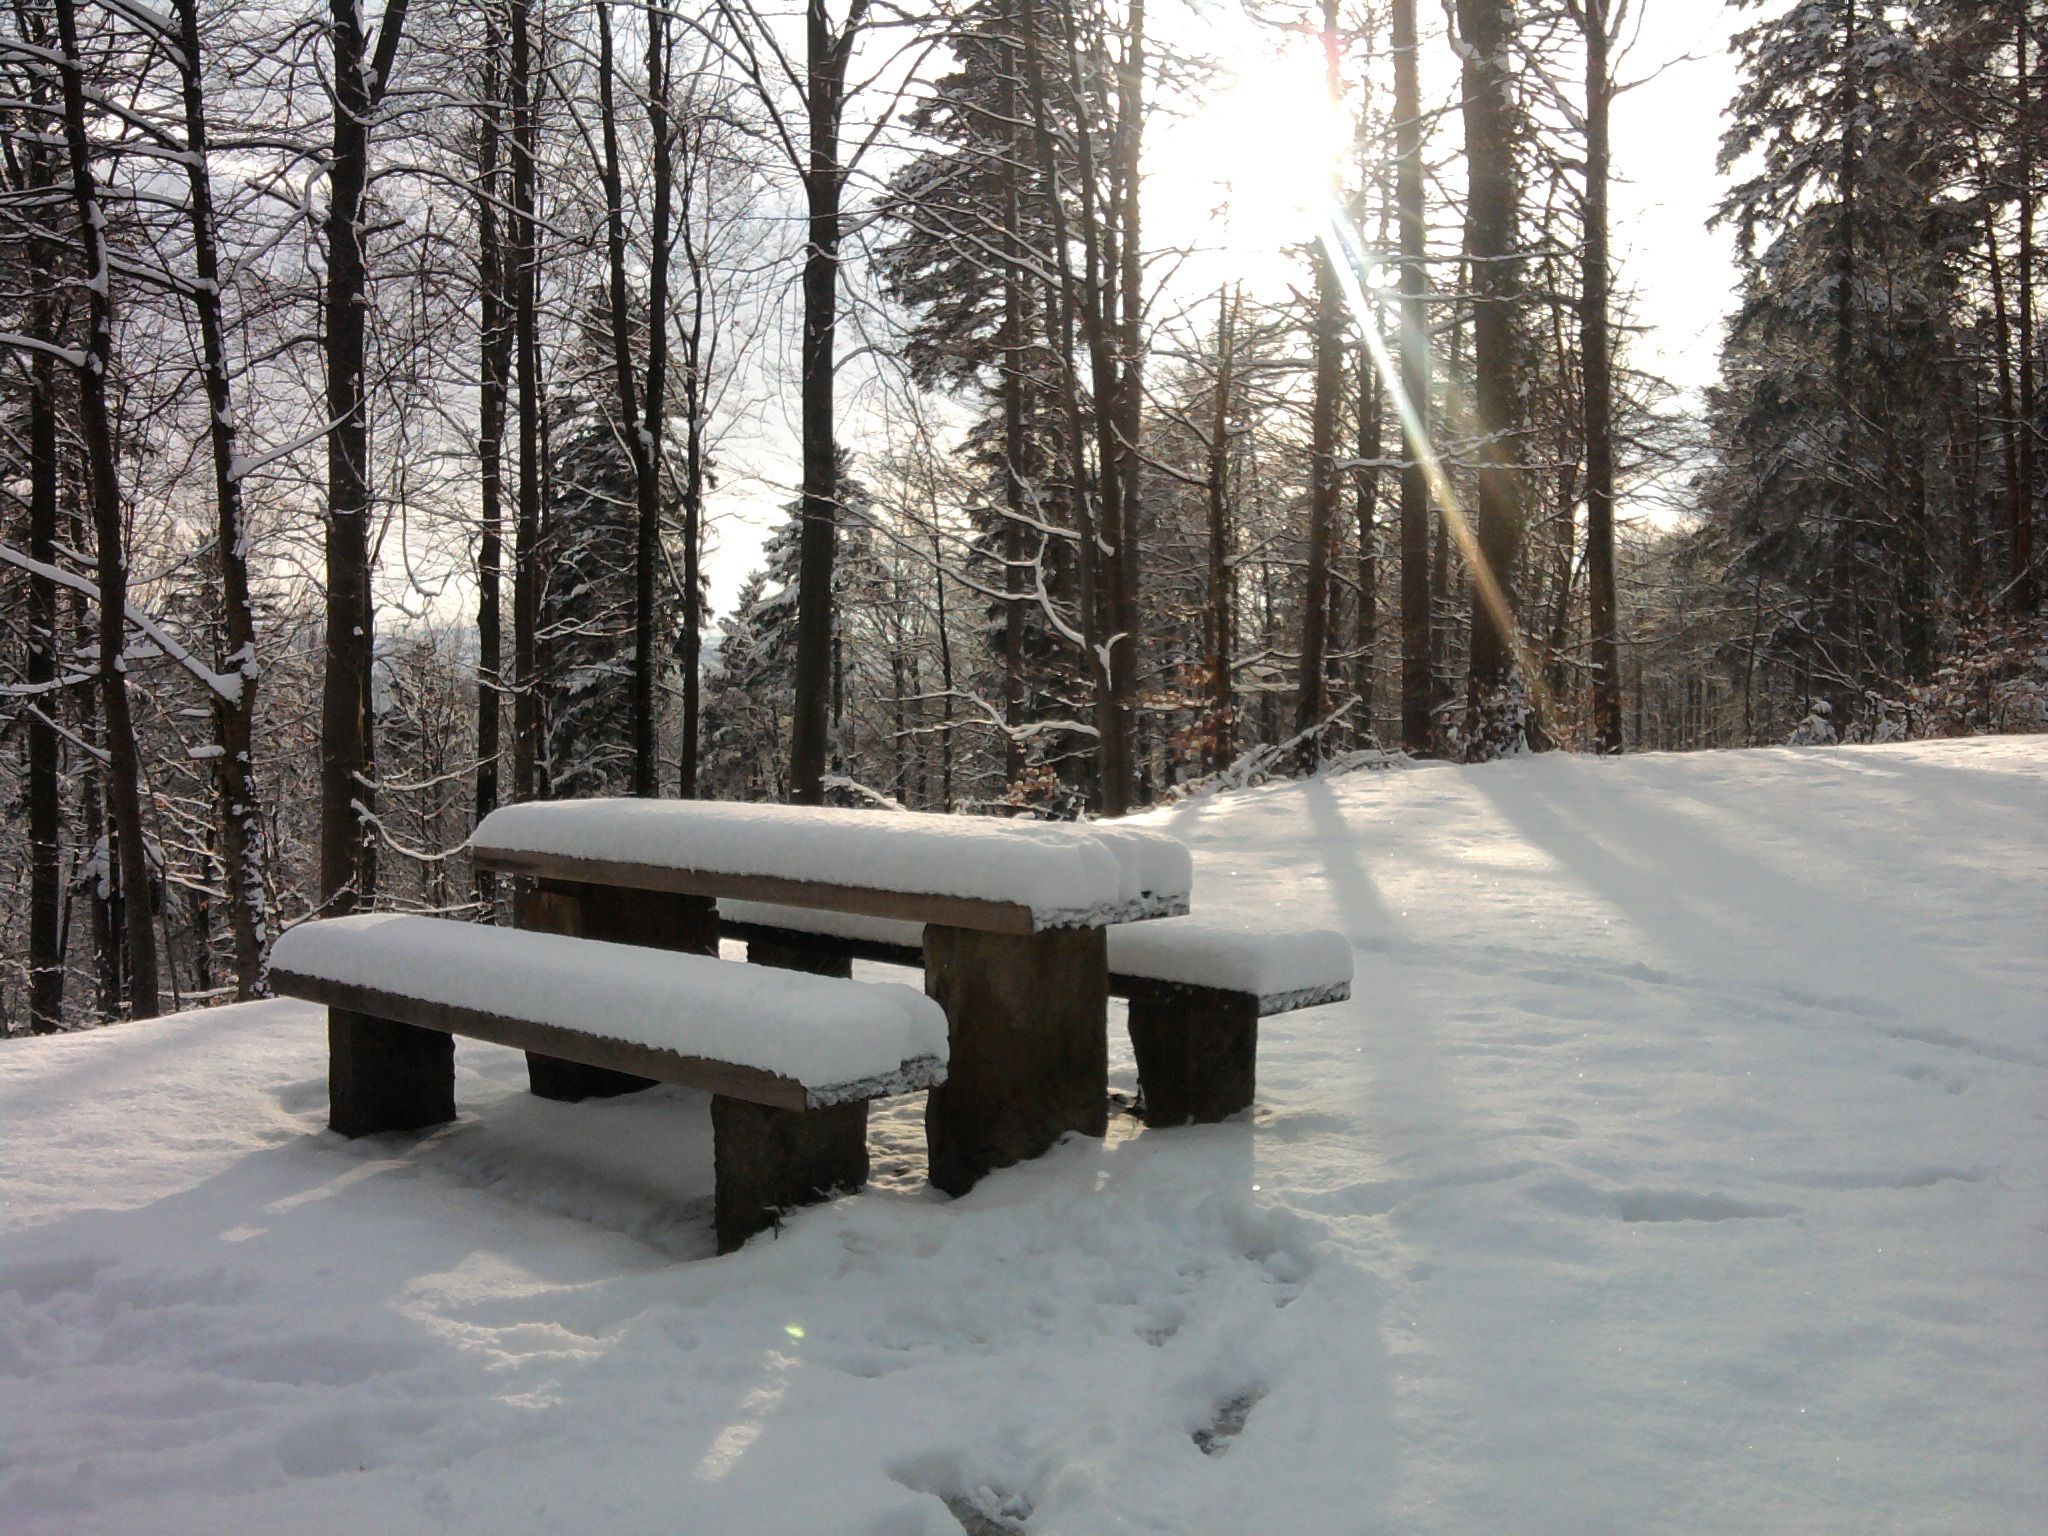
landscape, nature, forest, snow, cold, winter, wood, sun, white, sunlight, weather, snowy, furniture, season, trees, picnic, bank, footwear, winter dream, wintry, winter magic, winter forest, sunbeam, snow magic, winther